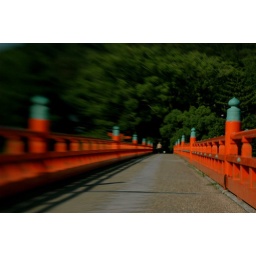
bridge over uji river